Tony Marshall (singer)

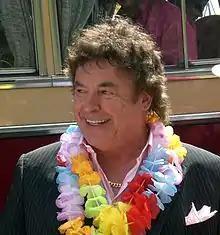
Marshall in Hamburg in 2009

Herbert Anton Hilger (born Bloeth; 3 February 1938 – 16 February 2023), known professionally as Tony Marshall, was a German schlager and opera singer. Famous since 1971 with his hit song "Schöne Maid", he also played in some comedies and was often seen on television.